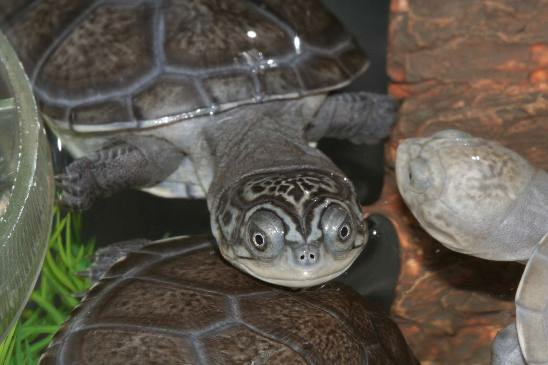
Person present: No